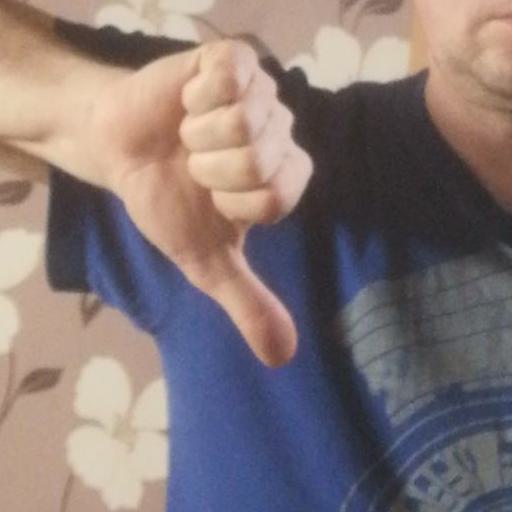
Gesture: dislike